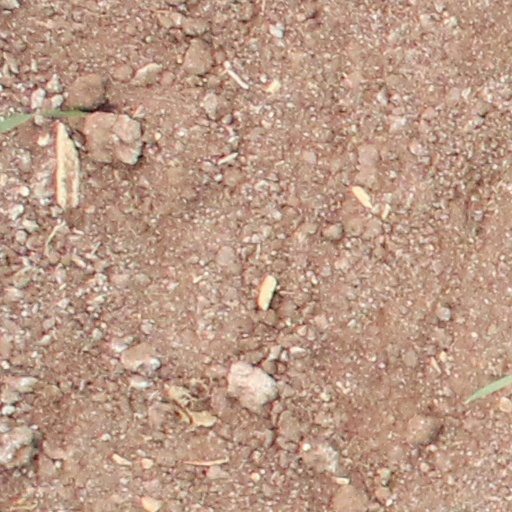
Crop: wheat